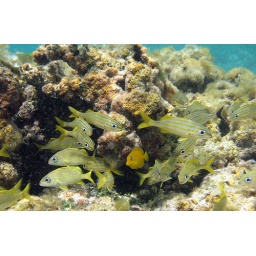
Smallmouth and French grunts. Yellow fish in the middle is a juvenile blue tang. Flamenco Beach, Culebra Island.